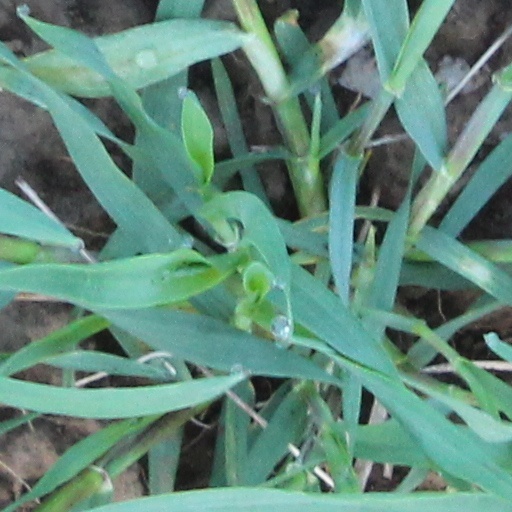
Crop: wheat